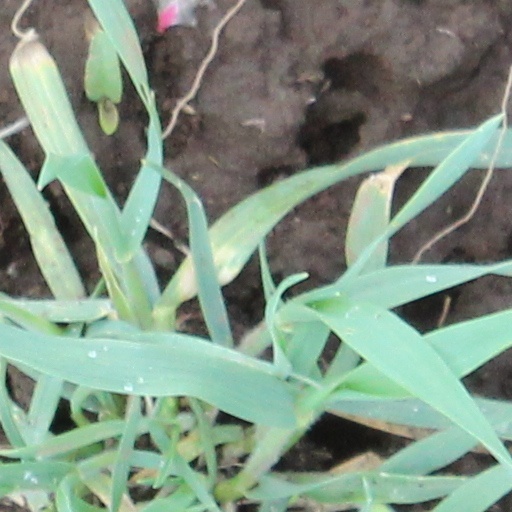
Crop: wheat